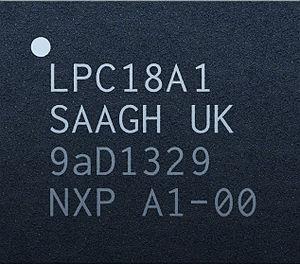
Le Apple M7 est un coprocesseur dédié aux mouvements, utilisé dans l'iPhone 5s, l'iPad mini Retina et l'iPad Air avec le processeur Apple A7. Il est utilisé dans des applications de fitness ou sportives et d'autres programmes similaires. Il peut surveiller et enregistrer les données des gyromètre, accéléromètre et magnétomètre sans réveiller le processeur principal de son mode basse consommation.